Fred Milano

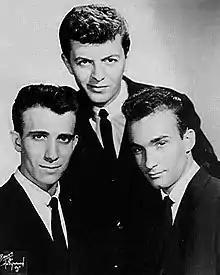
Milano (right) with Dion and the Belmonts in 1960

He had participated in every one of the Belmonts' recording sessions dating back 54 years. Dion DiMucci said of his death; "I was shocked, obviously, because it was so sudden. It was already in stage four when he found out there was anything wrong with him. It hit hard because a relationship like we had, it’s ingrained in you. We knew each other from our teenage boyhoods; even though we weren’t close and didn’t talk in later years, what we went through together made us like family. He and the Belmonts — they were the very best. Freddie was almost like a genius with vocal harmony. I was humbled to sing with Freddie, Carlo and Angelo."